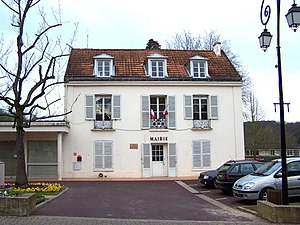
Buc
Rådhuset i Buc
Rådhuset i Buc
Buc er en lille kommune med kun 5.622 indbyggere i den nordlige del af Frankrig.